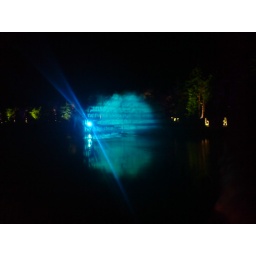
Someone in a tiny tent was projecting poetry and prose onto a wall of water from behind. Looked amazing.